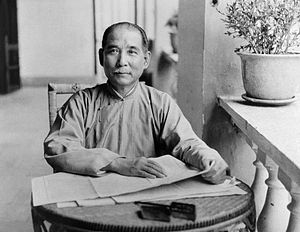
Militærakademiet i Whampoa / Forhistorie
Sun Yat-sen i Guangzhou i 1924.
Det kinesiske nationalistpartis akademi for hærofficerer, almindeligvis kendt som Militærakademiet i Whampoa var et militærakademi i Kina som frembragte mange af de ledende kommandanter, som deltog i den 2. kinesisk-japanske krig og den kinesiske borgerkrig.